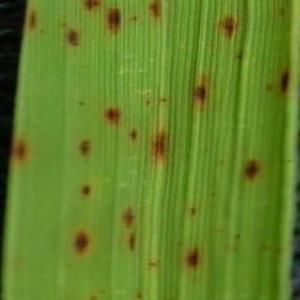
Disease: Brownspot